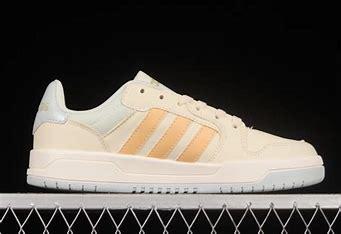
Brand: adidas
Model: NEO Entrap Skate